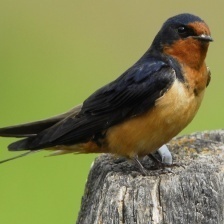
Species: BARN SWALLOW
Scientific name: HIRUNDO RUSTICA